2015 Bank of America 500

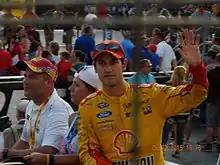
Joey Logano, seen here at Bristol, scored his 12th career victory at Charlotte.

The race restarted with 88 laps to go. Jimmie Johnson was running in the top-five when his engine blew up on the backstretch with 77 laps to go. With 65 laps remaining, Kevin Harvick began reeling in Joey Logano. Martin Truex Jr. kicked off the final round of green flag stops with 52 laps to go. Joey Logano made his final stop with 50 laps to go and handed the lead to Sam Hornish Jr. He made his final stop with 34 laps to go and the lead cycled back to Logano.